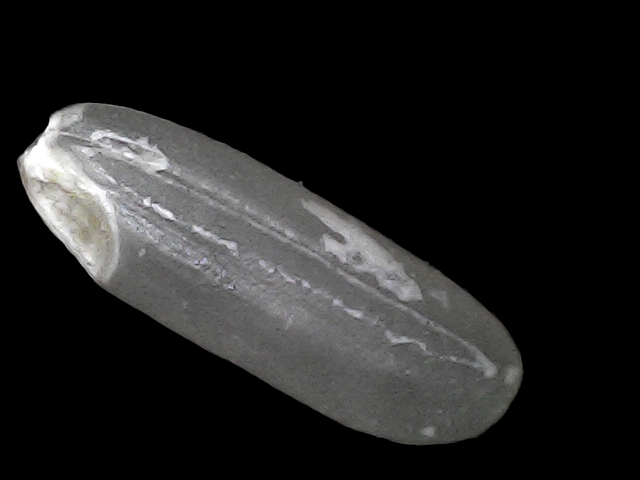
Rice variety: BD30